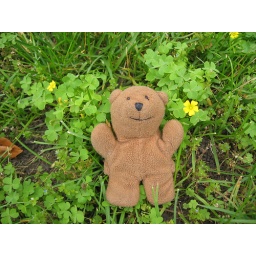
Fingerbear by some tiny yellow flowers